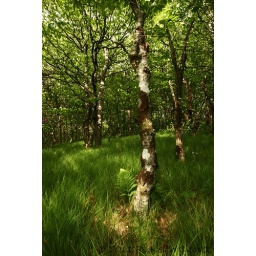
Summer light filters through birch tree branches onto the soft green grass. Photographed in the Great Craggy Mountains.